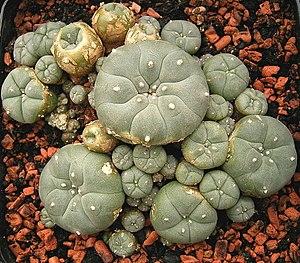
Un enthéogène est une substance psychotrope induisant un état modifié de conscience utilisée à des fins religieuses, spirituelles ou chamaniques. Les enthéogènes regroupent un grand nombre de plantes et champignons, ainsi même que certains venins d’animaux qui possèdent des propriétés hallucinogènes dont on peut dériver les substances actives. Les enthéogènes sont employés depuis plusieurs milliers d’années et sur tous les continents, on les retrouve dans le chamanisme et lors de pratiques de guérison, de transcendance, de révélation, de méditation, dans des rituels initiatiques divers et aussi dans le psychonautisme. Parfois, les plantes enthéogènes sont détournées de leur usage traditionnel et sont consommées à des fins artistiques ou simplement afin de connaitre une expérience psychédélique.
Le peyotl, également dénommé peyote, est une espèce de petits cactus sans épines de la famille des Cactaceae, originaire du sud de l'Amérique du Nord.